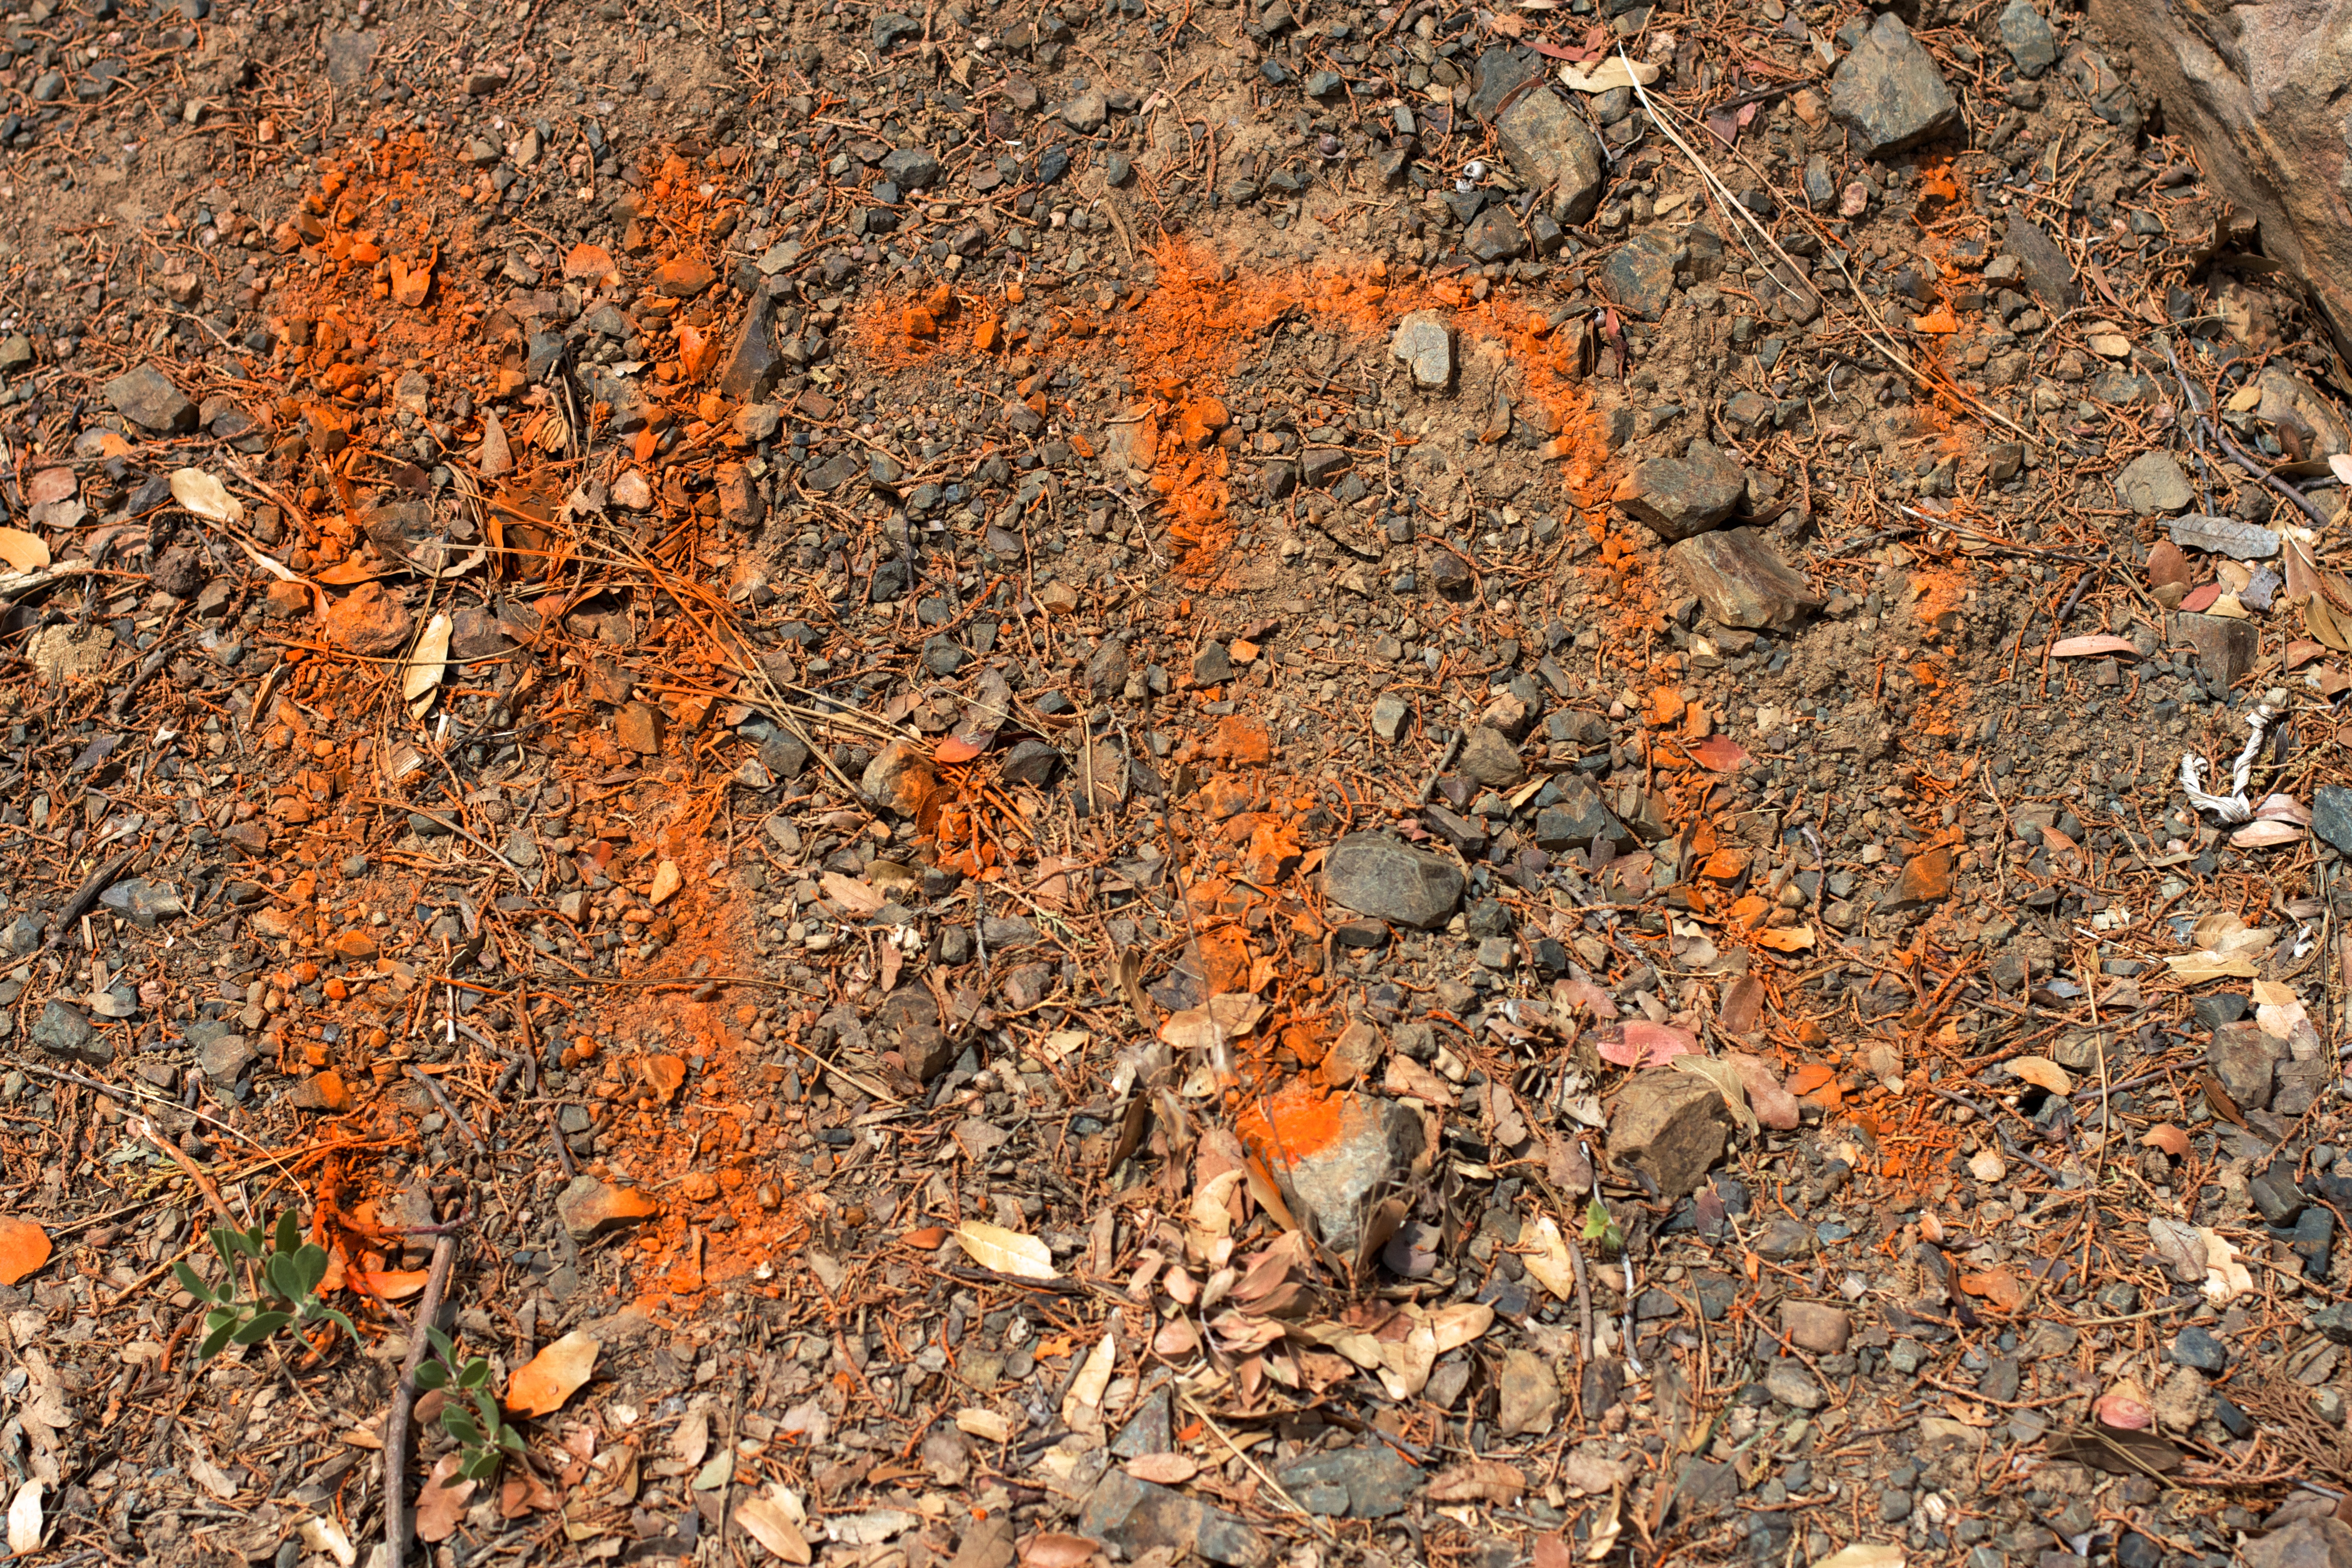
tree, rock, texture, leaf, trunk, asphalt, autumn, soil, season, material, geology, geological phenomenon